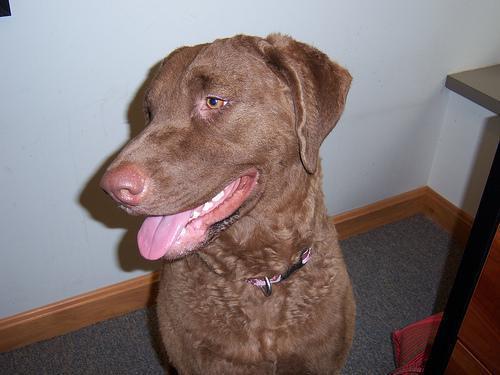
Chesapeake_Bay_retriever